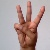
The image shows a hand gesture representing the letter 'W' in Indian Sign Language.